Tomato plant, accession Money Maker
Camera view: horizontal (90 deg, fisheye); turntable rotation: 90 degrees
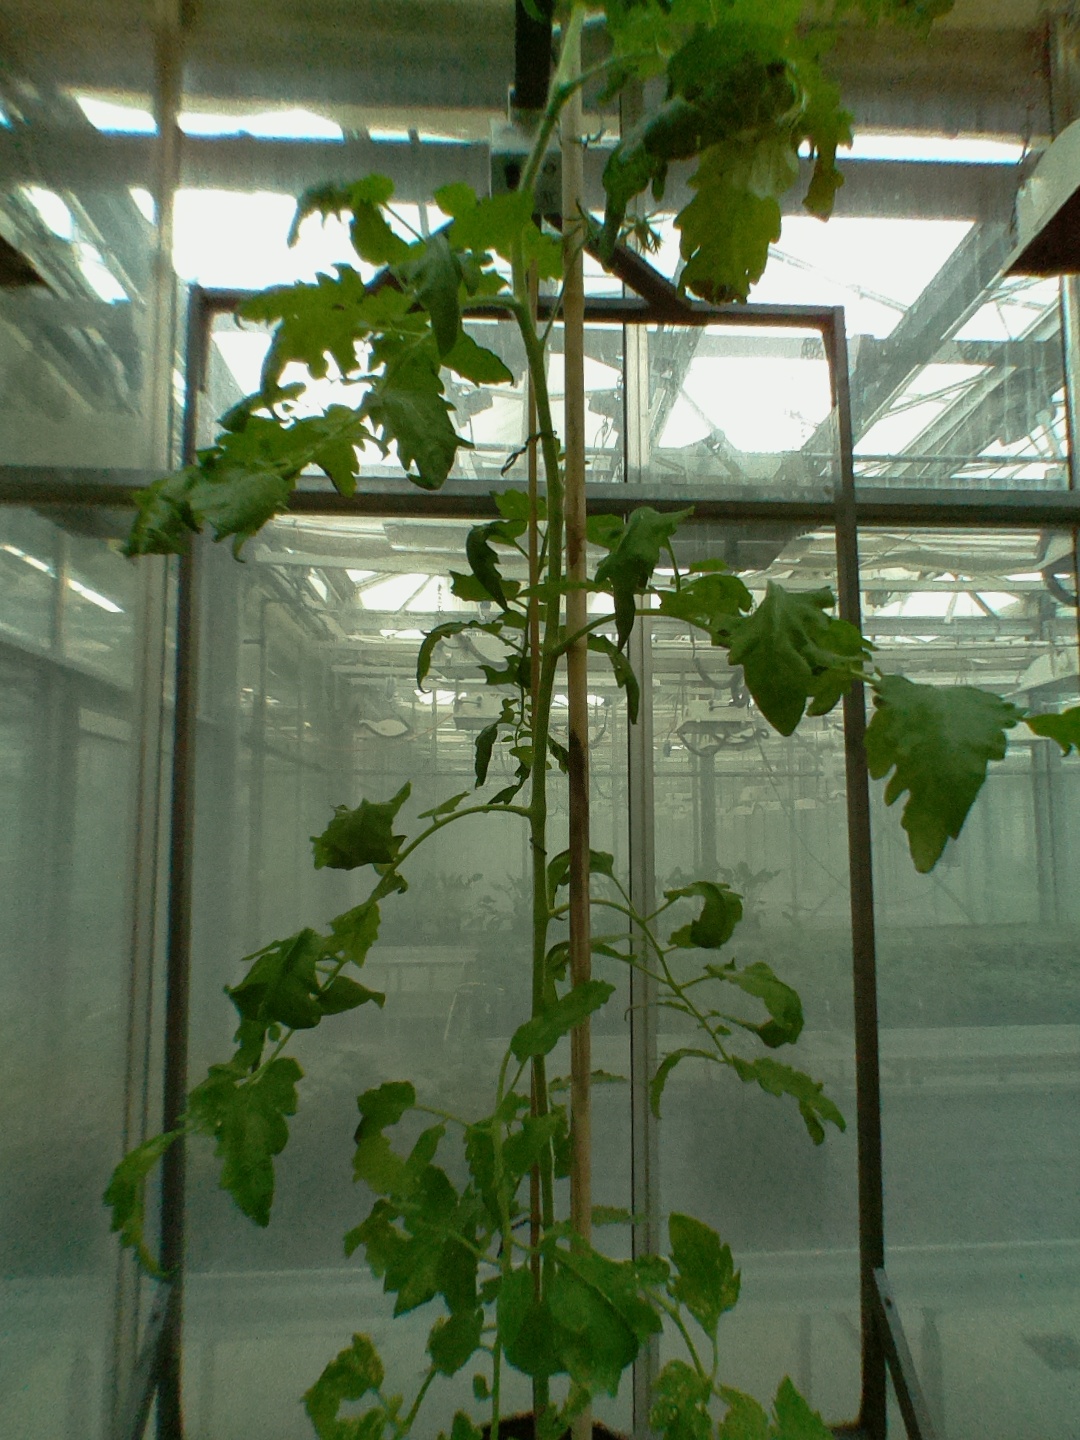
BBCH growth stage 70: Fruits at the main stem or branches visibles